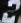
Number: 2